Some Bride

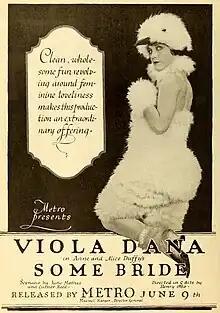
period advertisement featuring Viola Dana

Some Bride is a 1919 American silent comedy film directed by Henry Otto and produced and distributed by Metro Pictures. It stars Viola Dana.